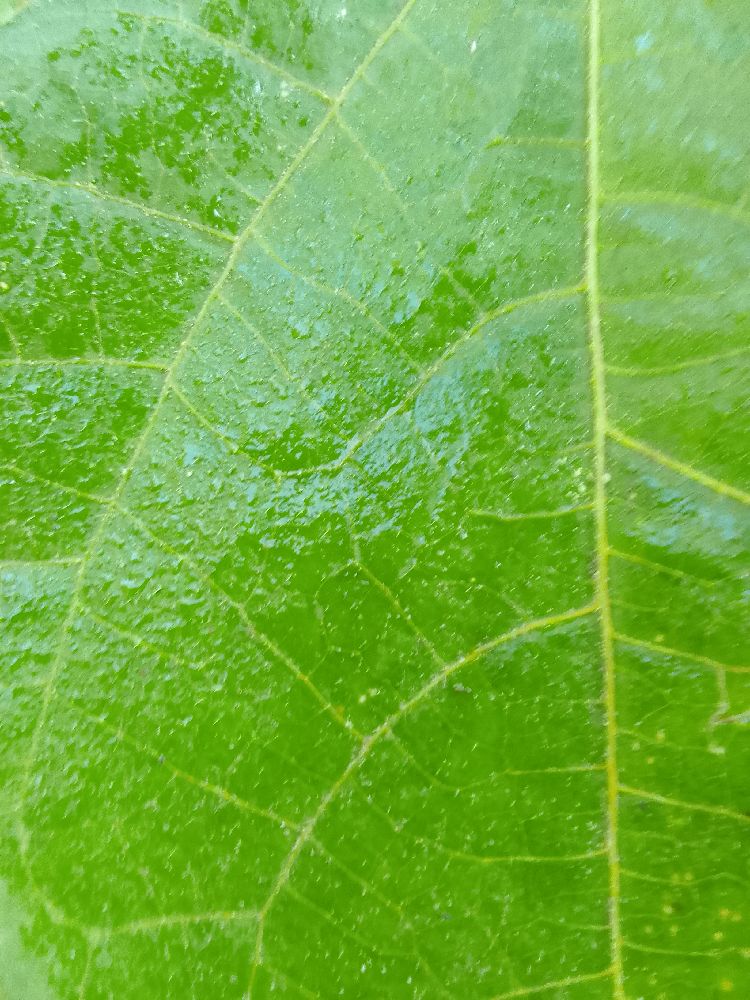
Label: healthy